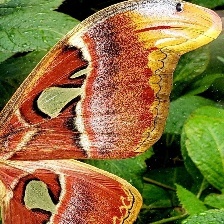
Species: ATLAS MOTH